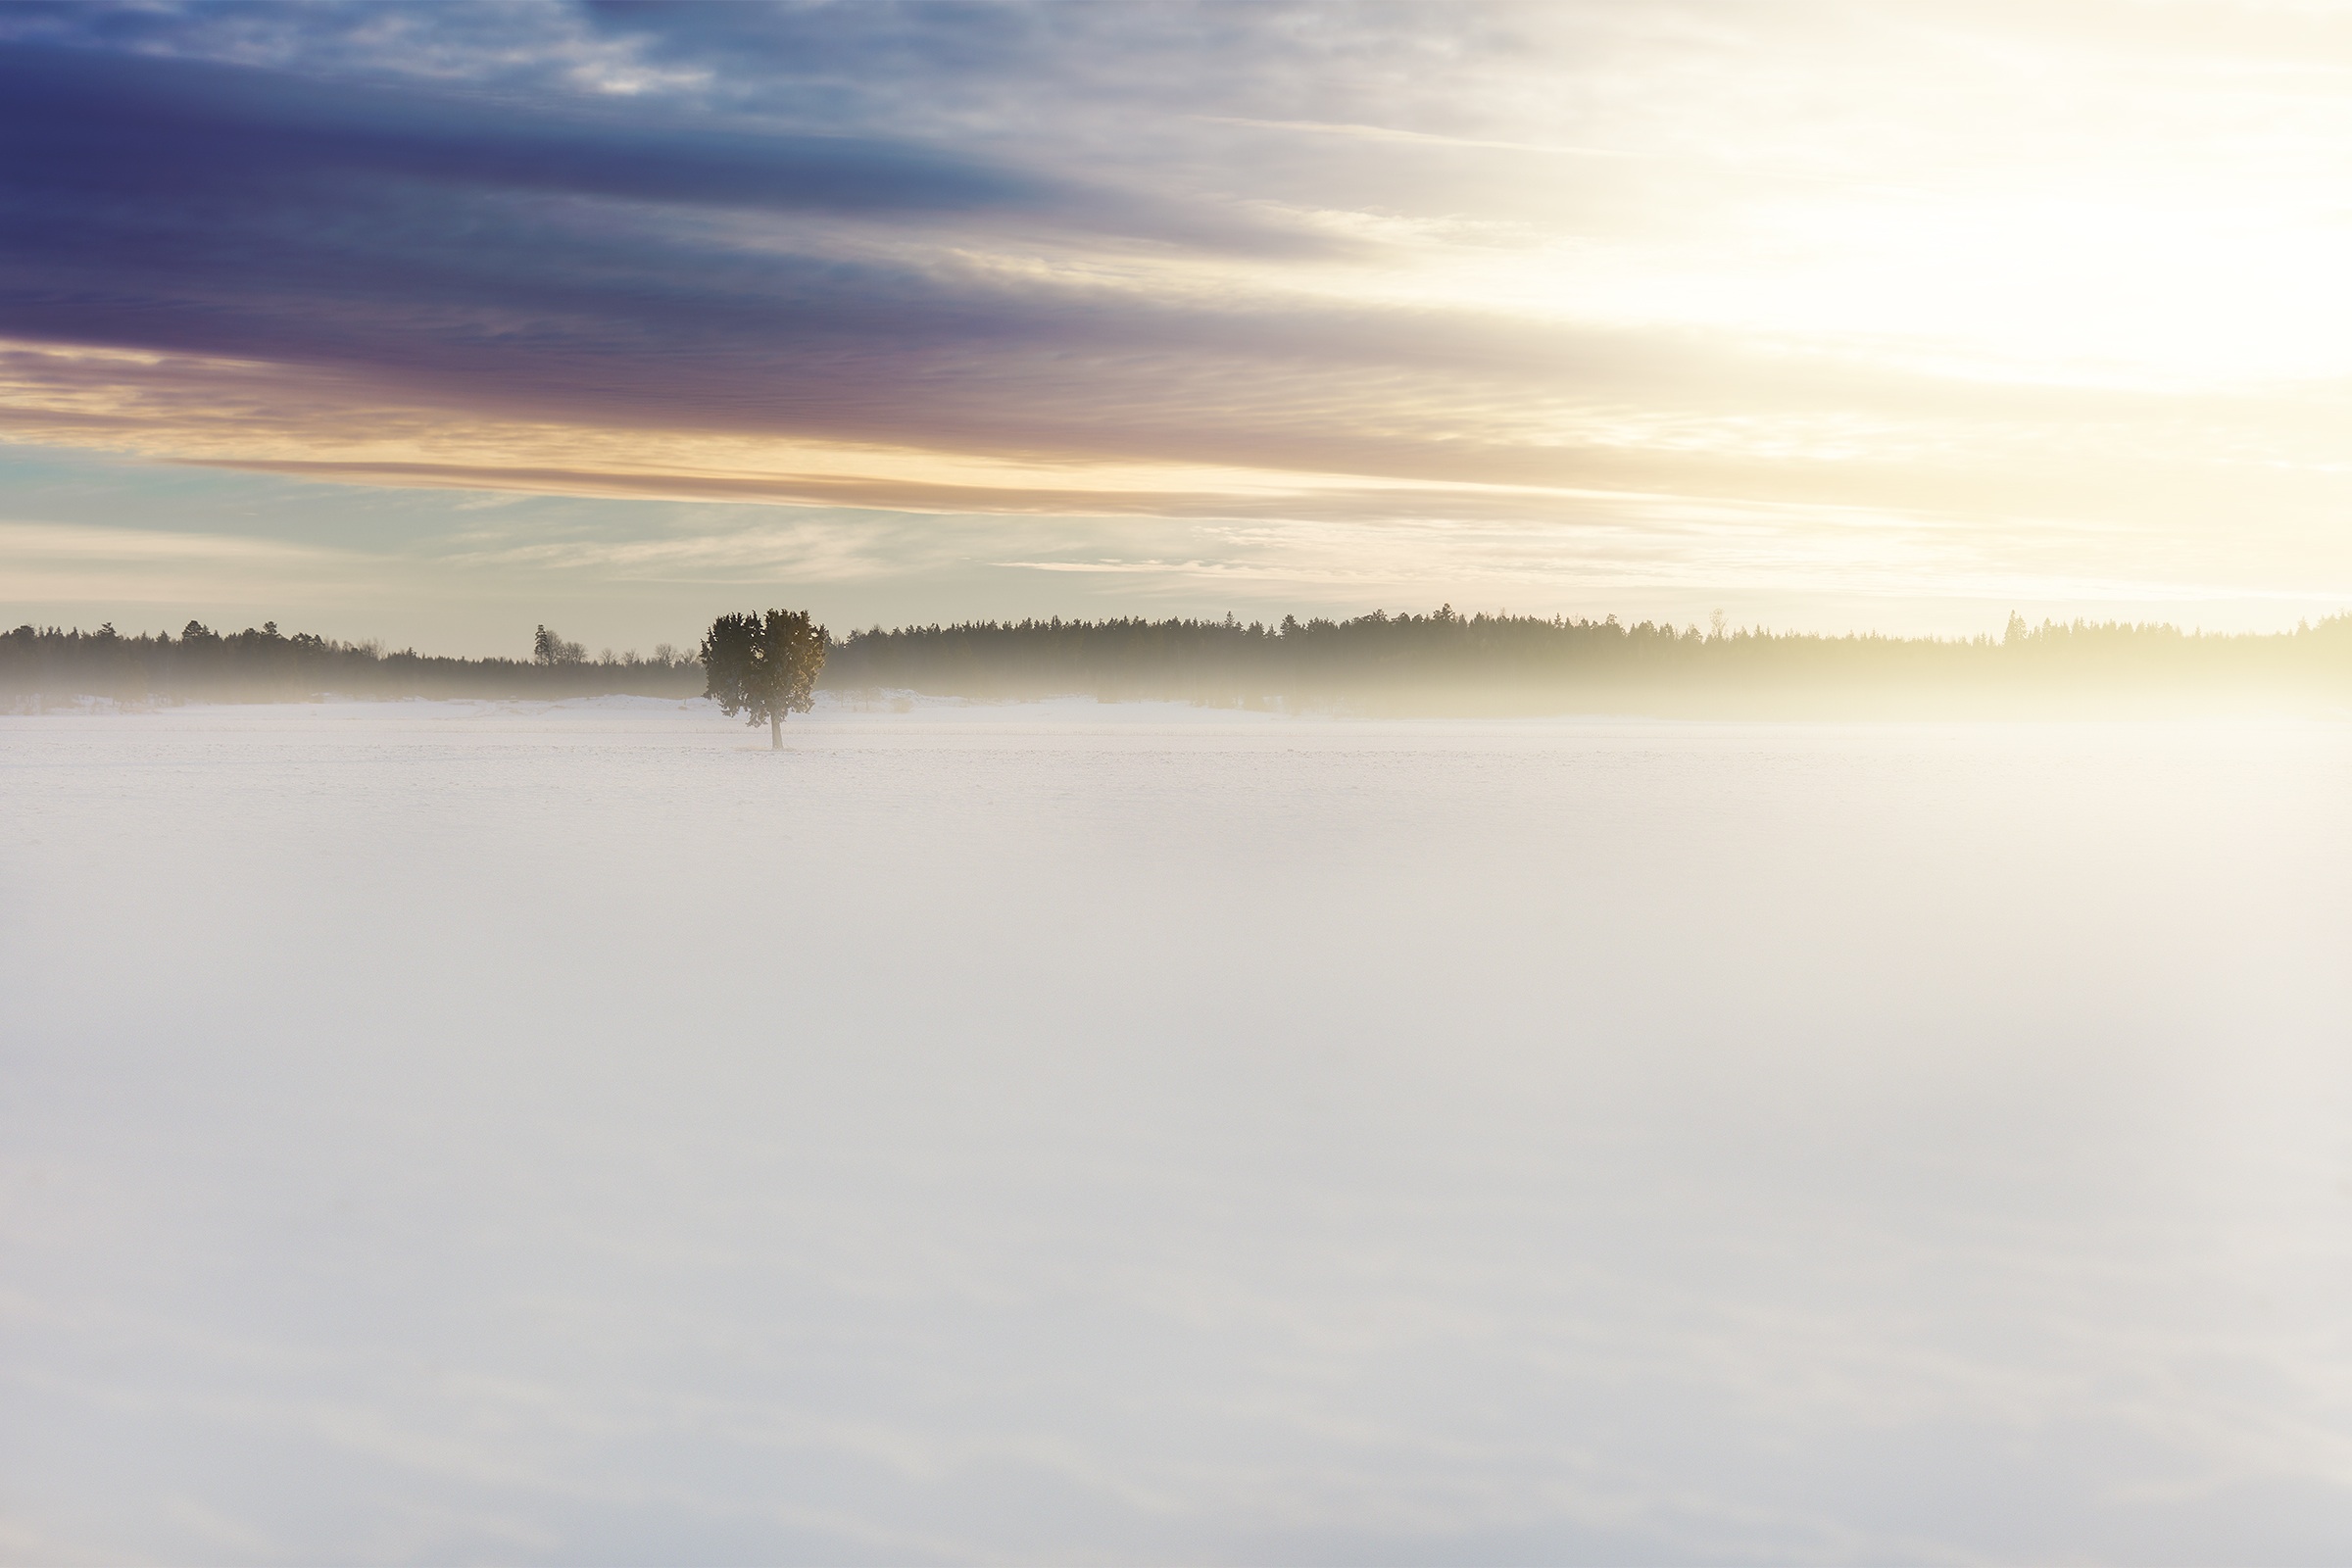
sea, coast, tree, treeline, water, ocean, horizon, snow, cloud, sky, fog, sunrise, sunset, mist, sunlight, morning, shore, wave, lake, wind, dawn, dusk, reflection, bay, body of water, loch, atmospheric phenomenon